Hugo Boucheron

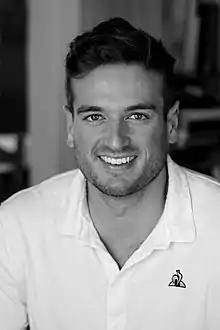
Boucheron in 2018

Hugo Boucheron (born 30 May 1993) is a French representative rower, a dual Olympian and an Olympic and world champion. He won the double sculls event at the 2018 World Rowing Championships in Plovdiv. He competed in the men's double sculls at the 2016 Summer Olympics. Partnered with Matthieu Androdias he won the Olympic gold medal in the double scull at Tokyo 2020.